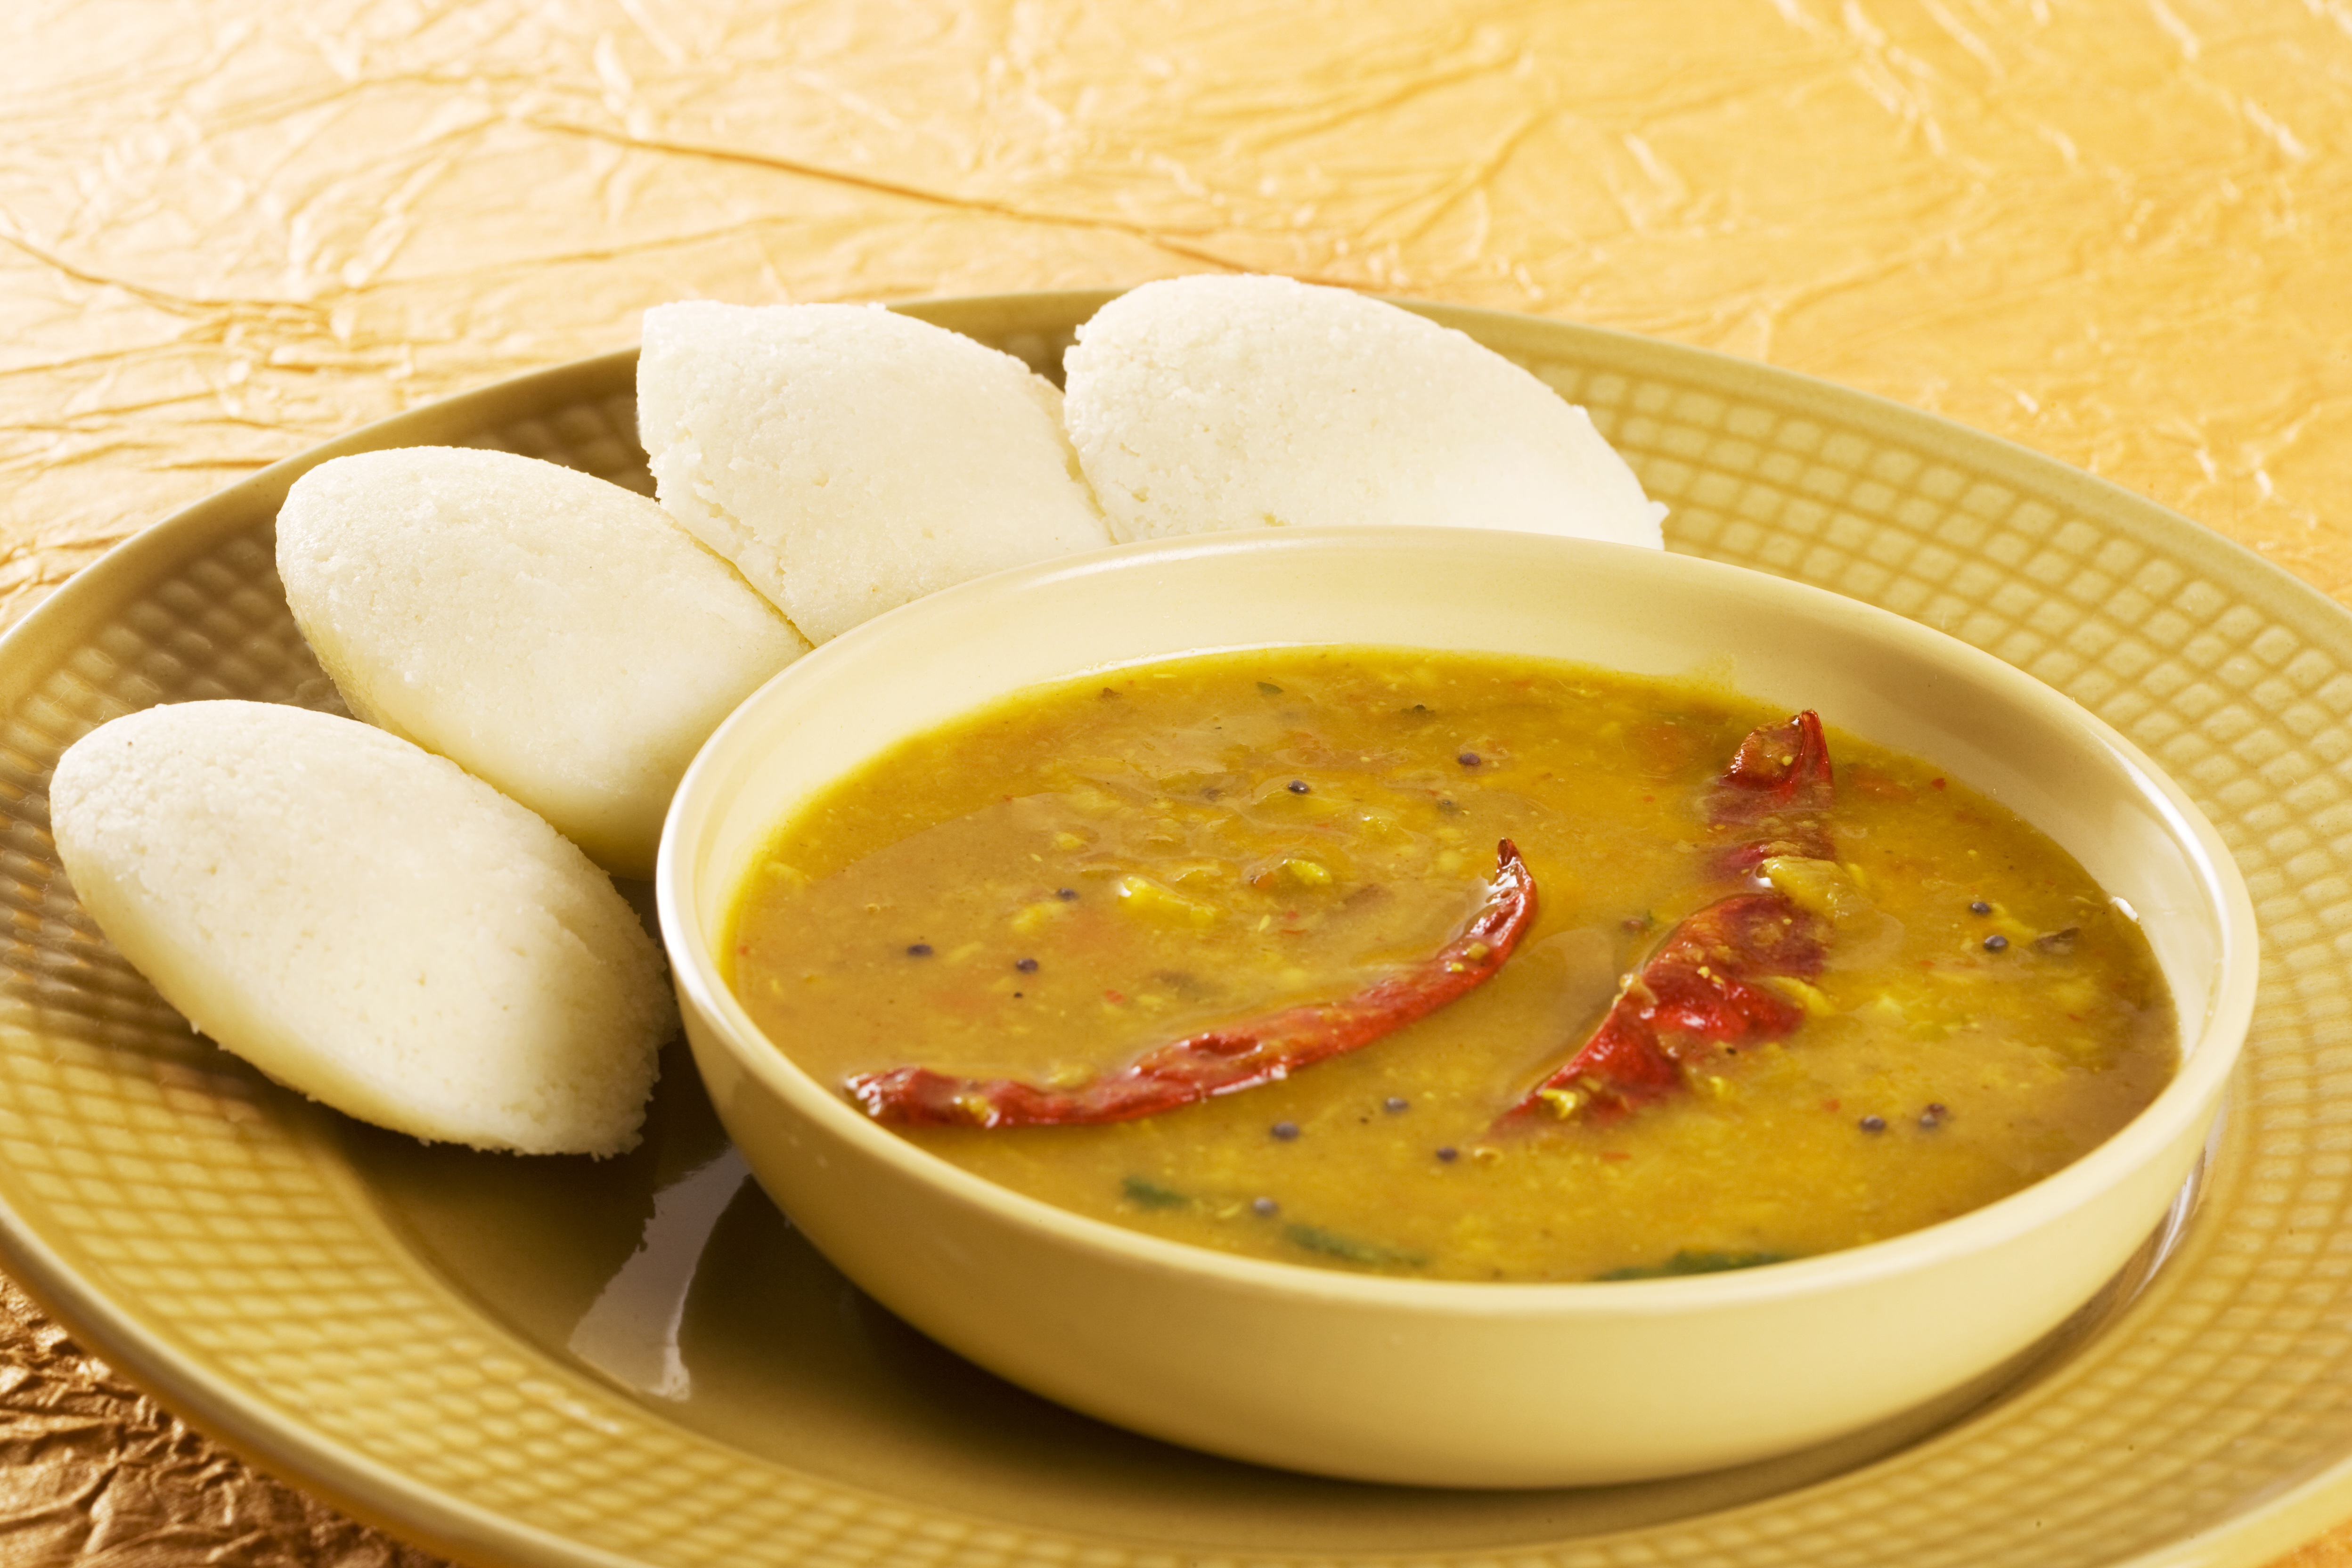
food, tableware, dishware, ingredient, kitchen utensil, recipe, cuisine, serveware, soup, dish, stew, plate, Potage, condiment, produce, spoon, yellow curry, vegetable, bisque, mixture, garnish, comfort food, platter, delicacy, curry, bowl, dessert, saucer, la carte food, Kadhi, supper, indian cuisine, Ciorb, Velout sauce, meal, mixing bowl, superfood, leek soup, pakistani cuisine, side dish, Carrot and red lentil soup, cutlery, green curry, thai food, breakfast, vegetarian food